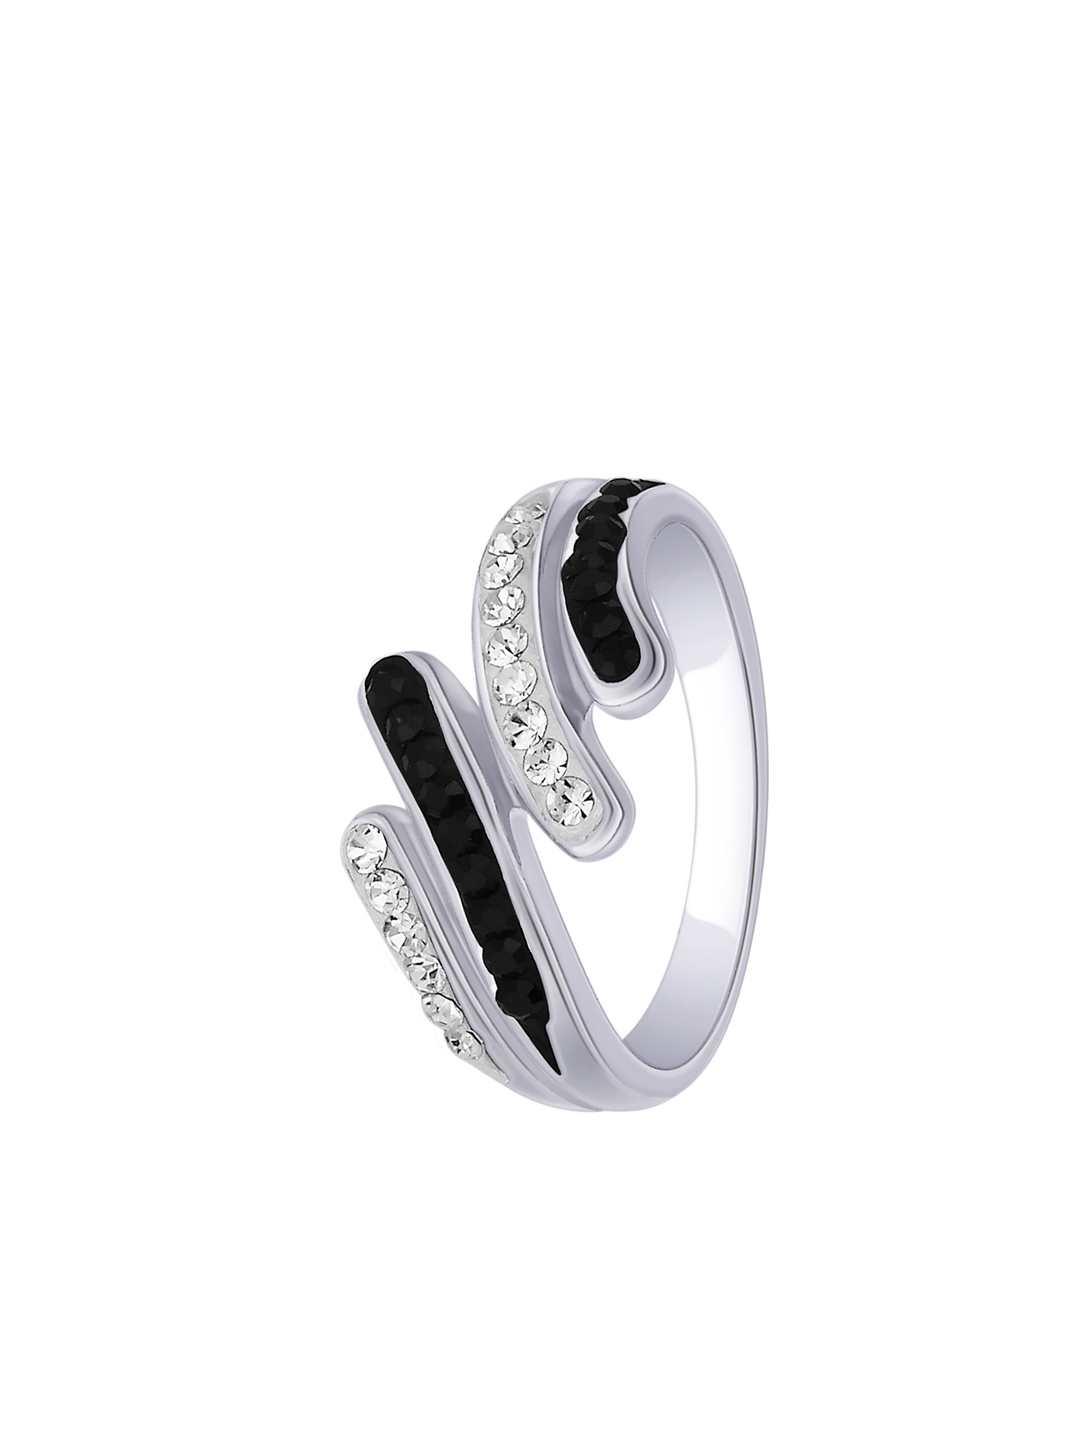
Lucera Women Silver Ring
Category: Accessories / Jewellery / Ring
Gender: Women
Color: Silver
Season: Summer 2013
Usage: Casual